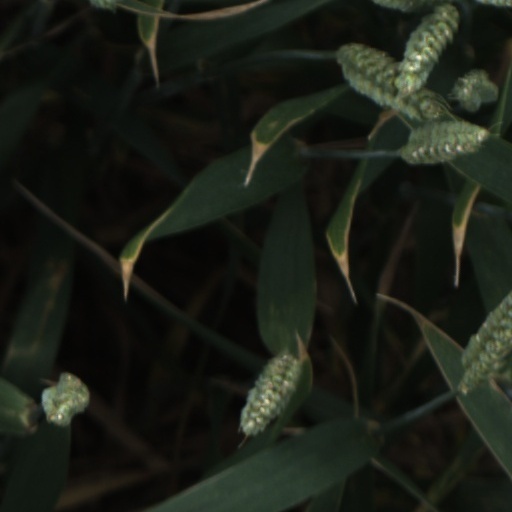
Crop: wheat